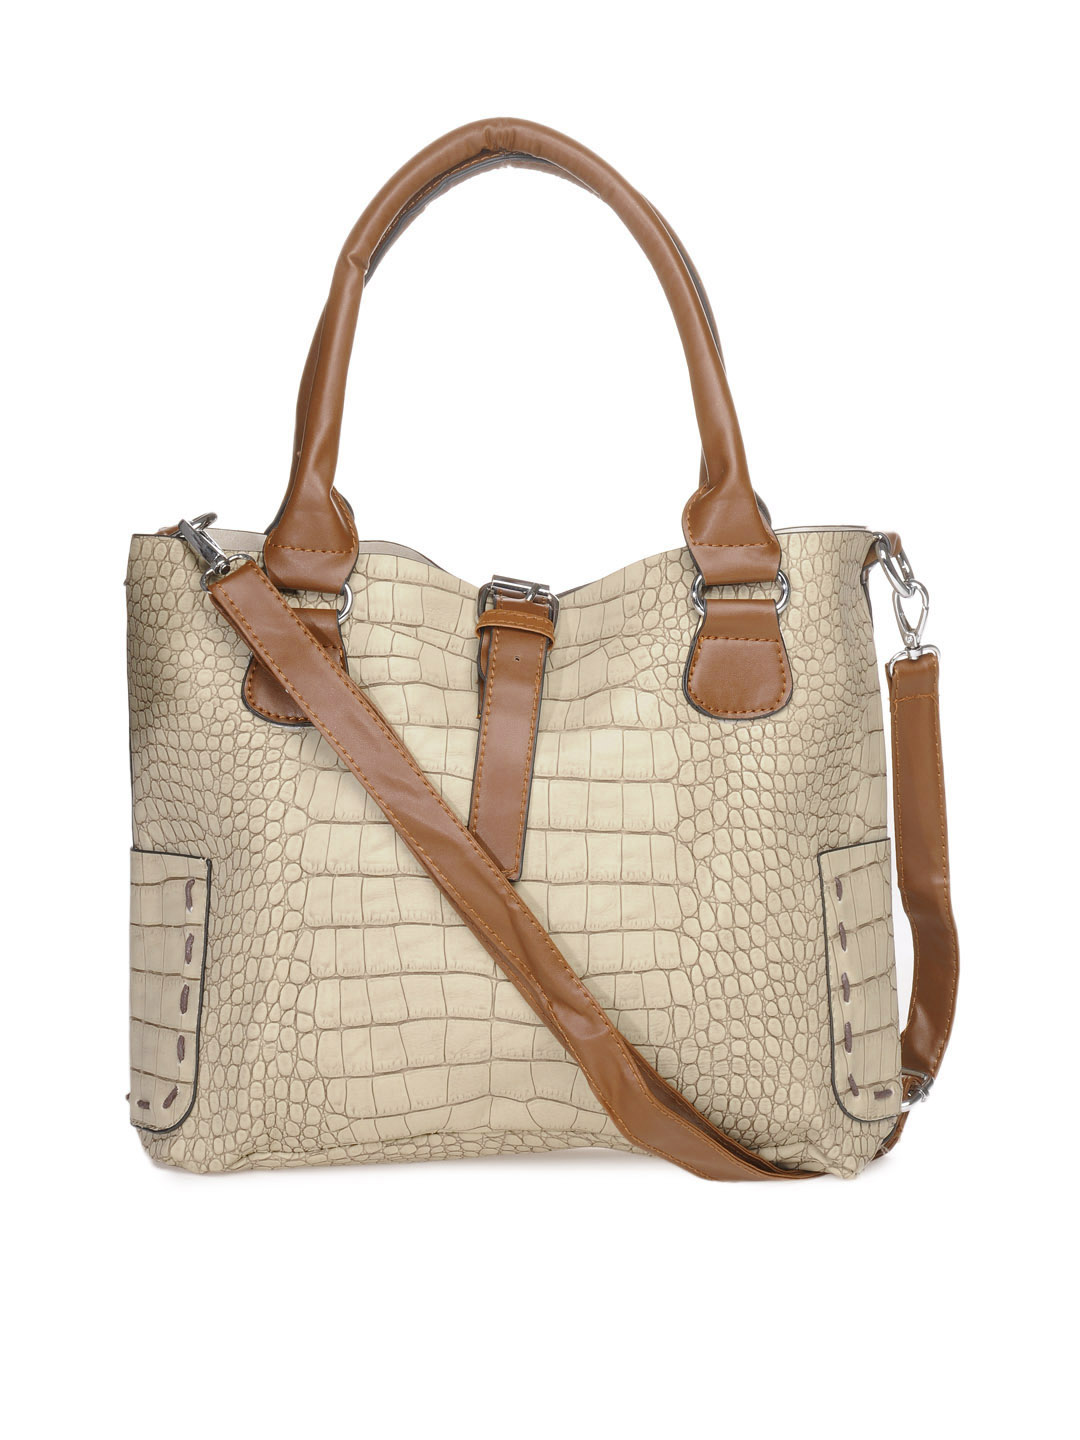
Kiara Women Beige Handbag
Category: Accessories / Bags / Handbags
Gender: Women
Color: Beige
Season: Summer 2012
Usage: Casual